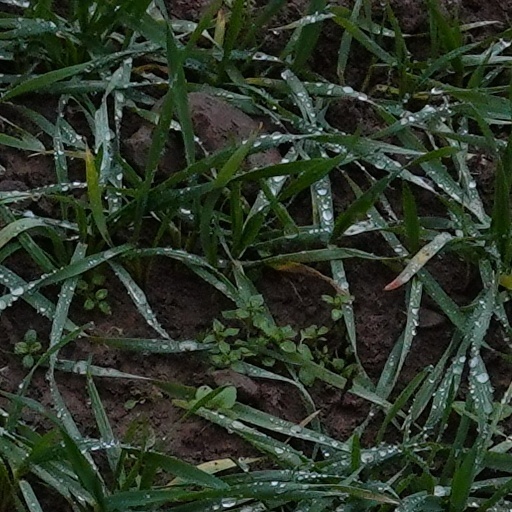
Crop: wheat